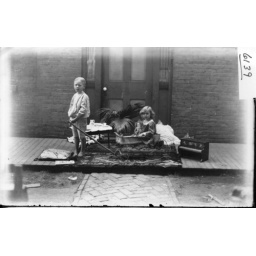
Small boy with girl in wagon 1904